Elmbridge Borough Council

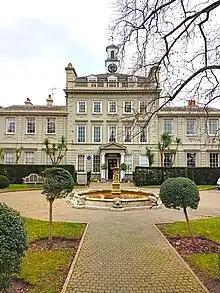
Sandown House: Council offices until 1991, now flats.

When the council was created in 1974 it inherited offices at the Town Hall on New Zealand Avenue in Walton-on-Thames from Walton and Weybridge Urban District Council, and at Sandown House at 1 High Street from Esher Urban District Council. It initially used Walton Town Hall, a 1960s building, as its headquarters, retaining Sandown House as additional offices. The new Civic Centre was built on land behind Sandown House, which has since been converted into flats, whilst Walton Town Hall has been demolished.